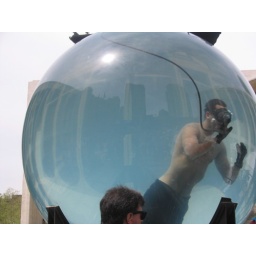
Blaine in a fish bowl